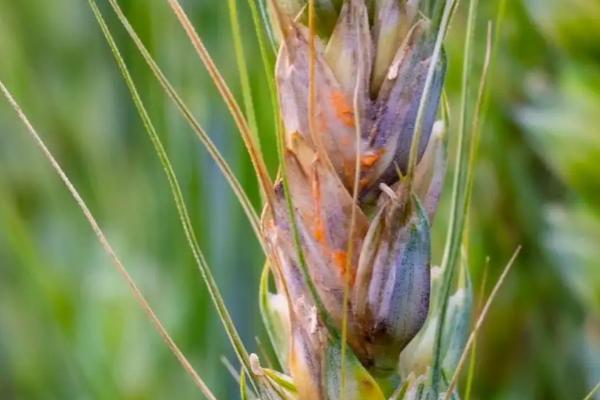
Plant: Wheat
Disease: wheat head scab